James Acaster

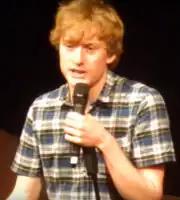
Acaster performing in 2015

Between the ages of 17 and 22, Acaster played the drums in various bands around his hometown, including The Wow! Scenario, Three Line Whip and Pindrop. While a drummer, Acaster had a number of jobs, including working in Wicksteed Park. He was a dishwasher in two kitchens but did not learn to cook in either role; the first kitchen had a culture of bullying but he was also able to make friends.